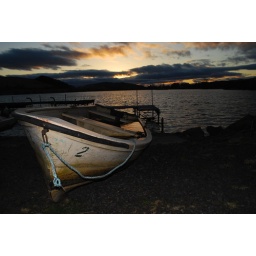
My fave of the whole day, I think. It's the Sun reflecting in the water thats ACTUALLY INSIDE in the boat that I love!!!